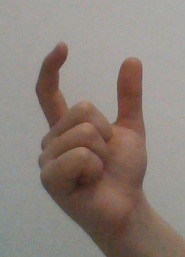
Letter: nun